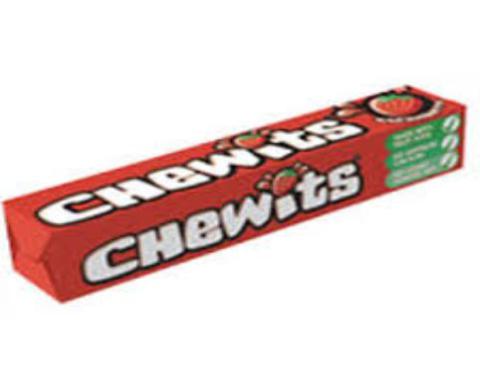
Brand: chewits
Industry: Food